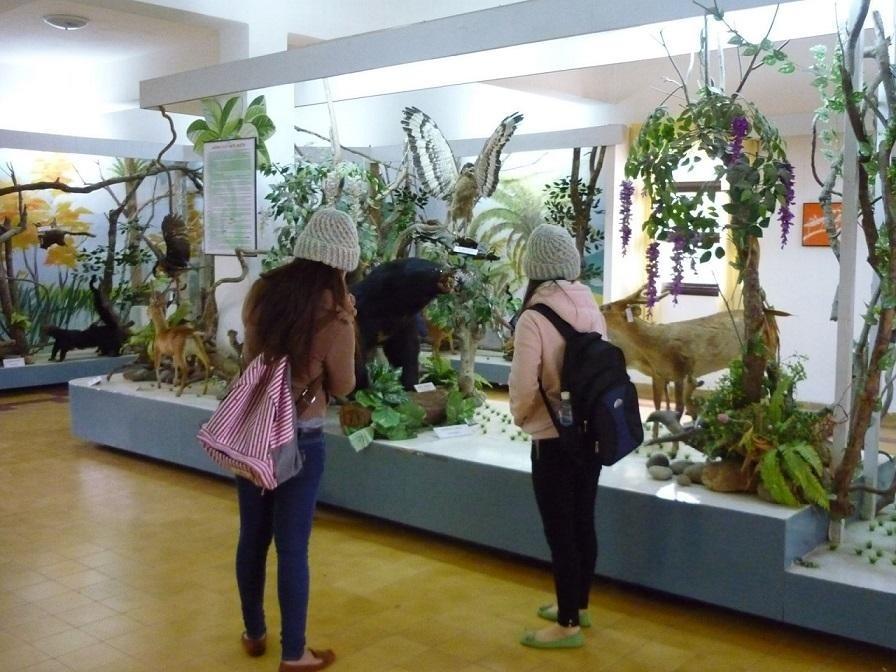
có nhiều mô hình động vật được đặt ở trước mặt hai cô gái